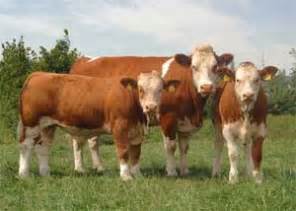
Label: cow